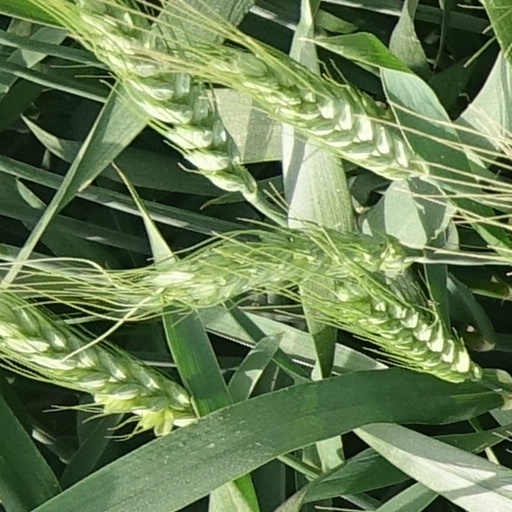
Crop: wheat